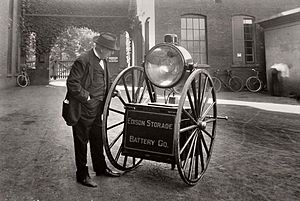
Projektør
Edisons klassiske projektørkærre.
En projektør eller lyskaster, er et apparat med reflektorer der kan skabe en kraftig lysstråle kaldet et søgelys bestående af næsten parallelle stråler, der kan rettes i en bestemt retning. En projektør er i reglen lavet så de kan drejes i alle retninger.